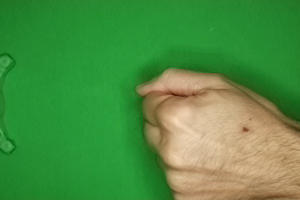
Label: rock